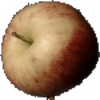
Label: red_apple